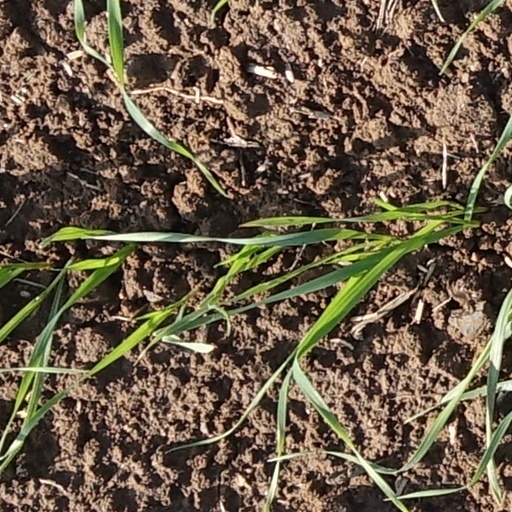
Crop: wheat